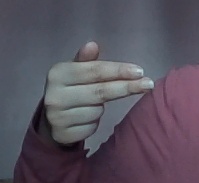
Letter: ghain